Reformation

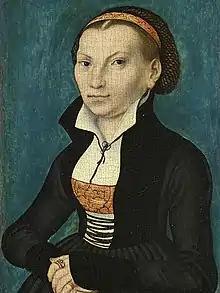
Katharina von Bora played a role in shaping social ethics during the Reformation.

The Reformation in Scotland's case culminated ecclesiastically in the establishment of a church along reformed lines, and politically in the triumph of English influence over that of France. John Knox is regarded as the leader of the Scottish reformation.